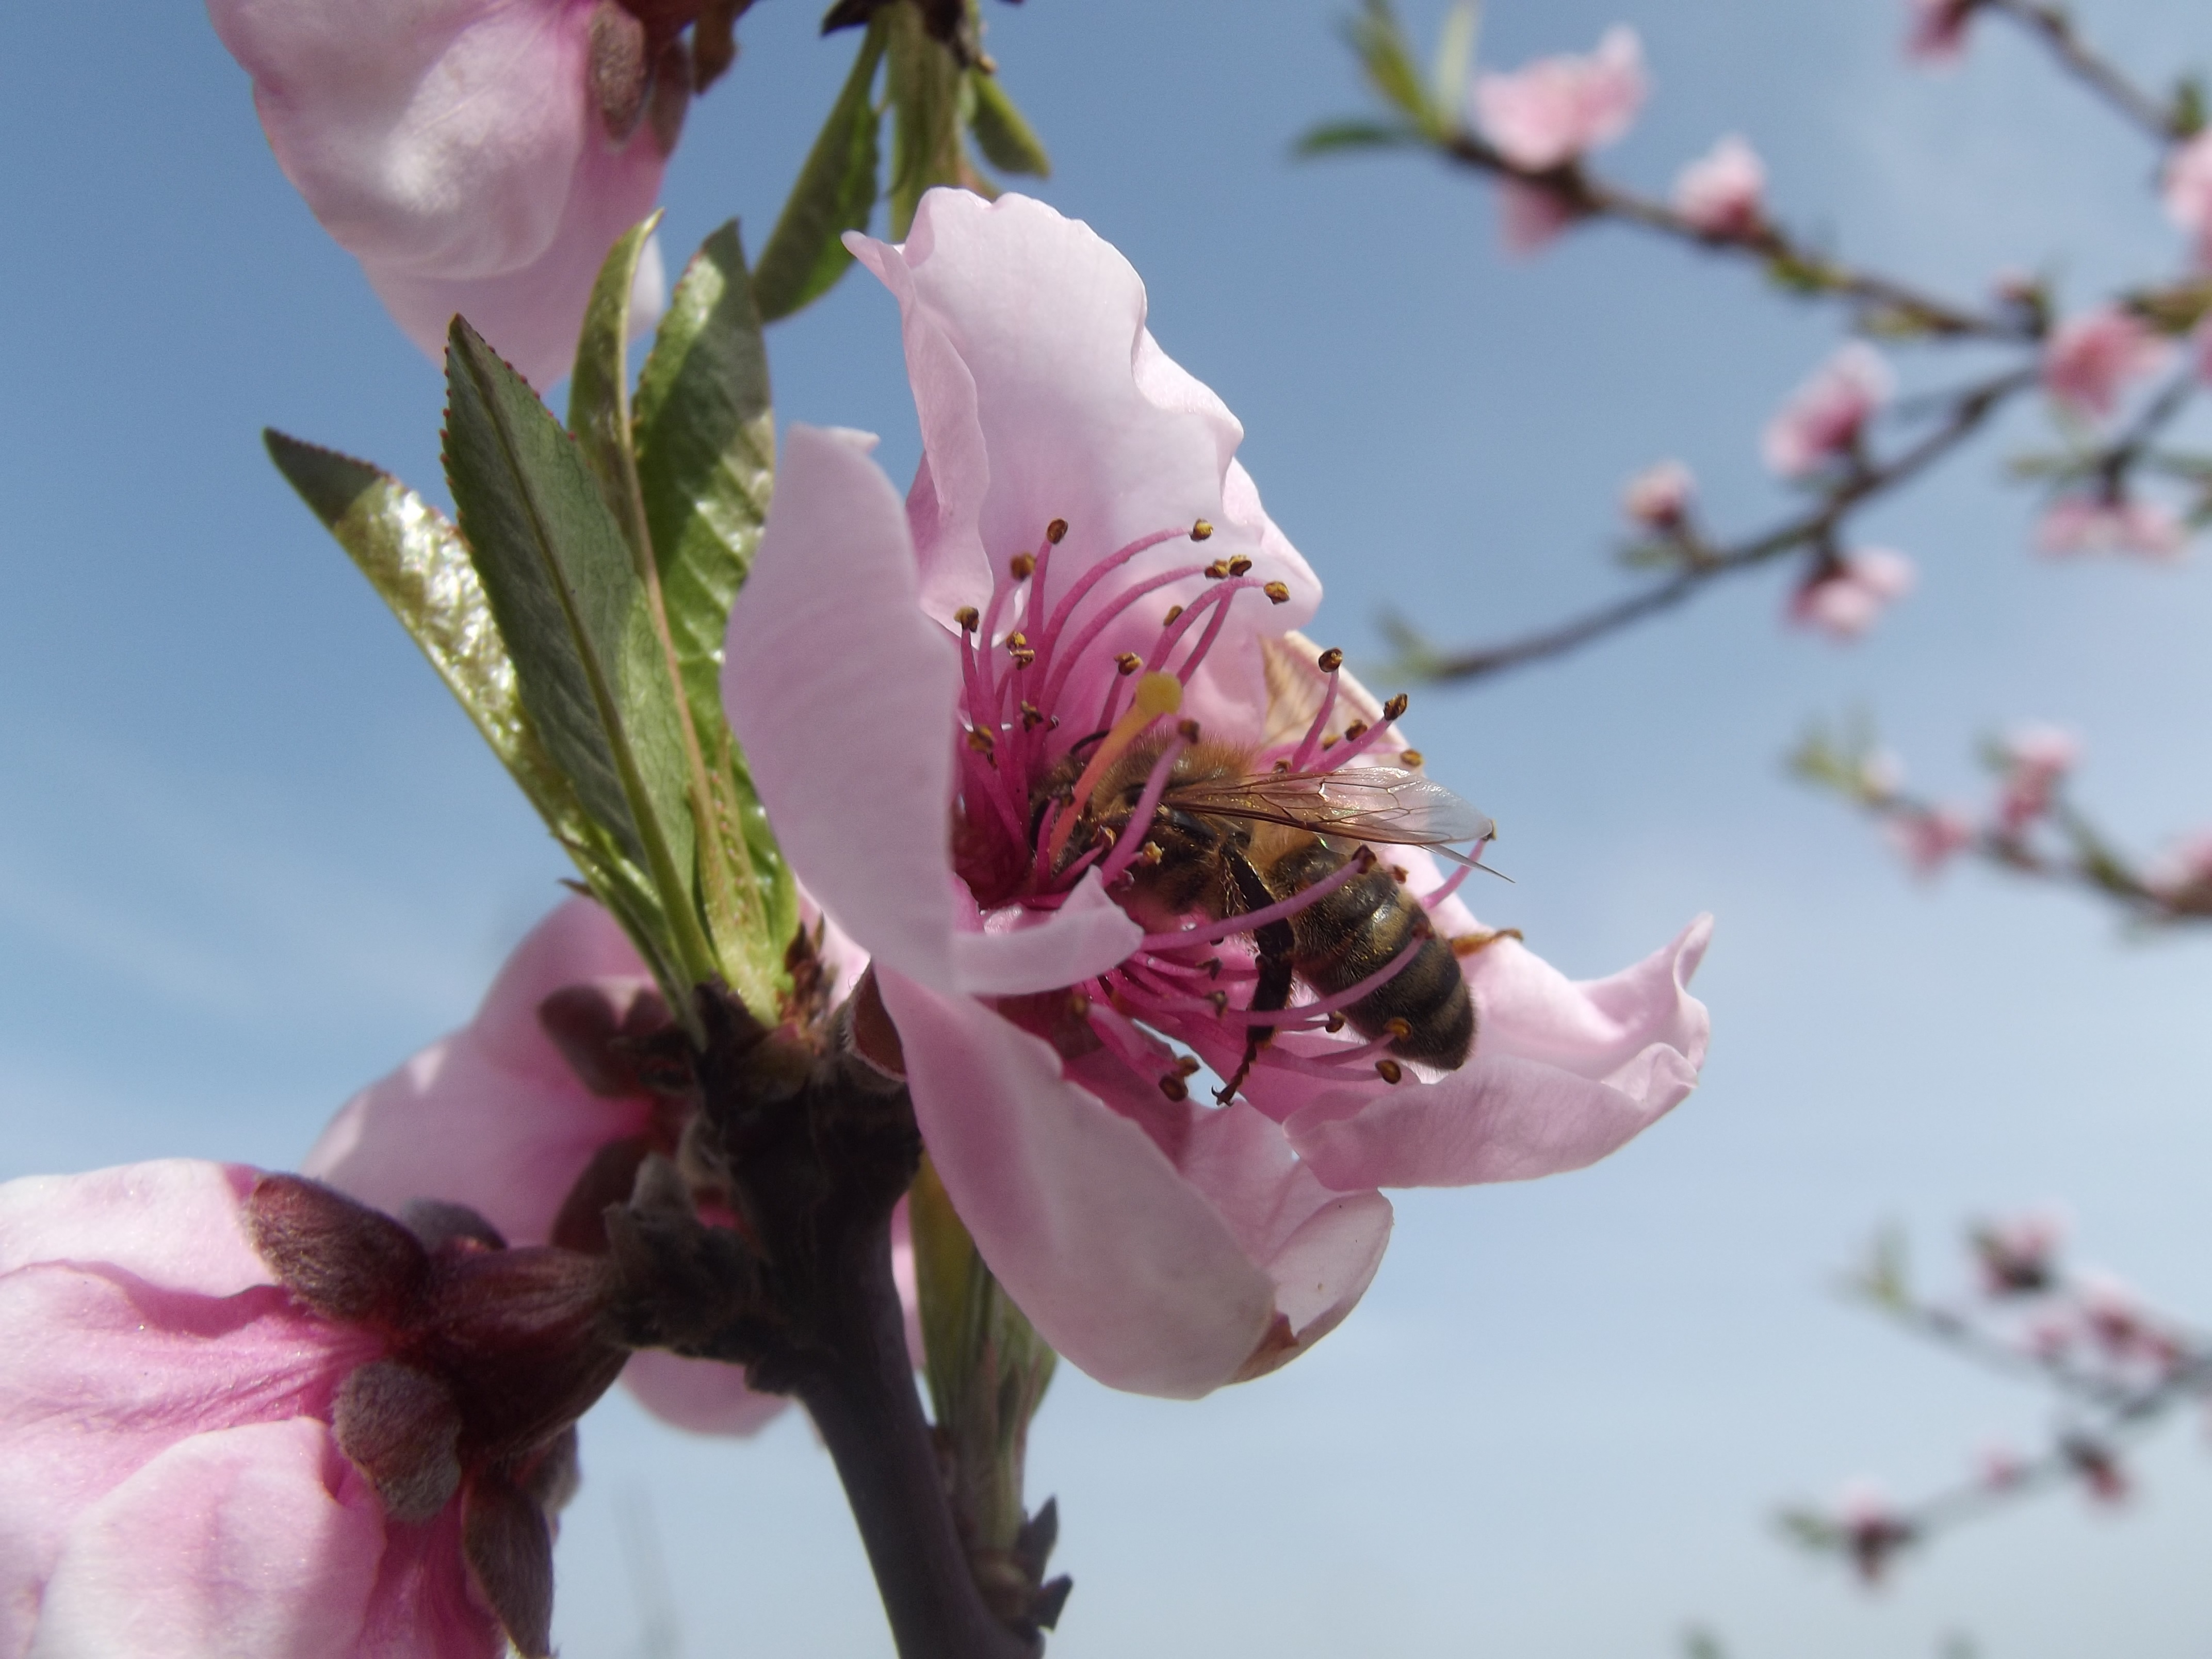
nature, branch, blossom, plant, flower, petal, spring, produce, macro, botany, pink, close, flora, cherry blossom, bee, beautiful, pink flower, macro photography, peach blossom, flowering plant, land plant